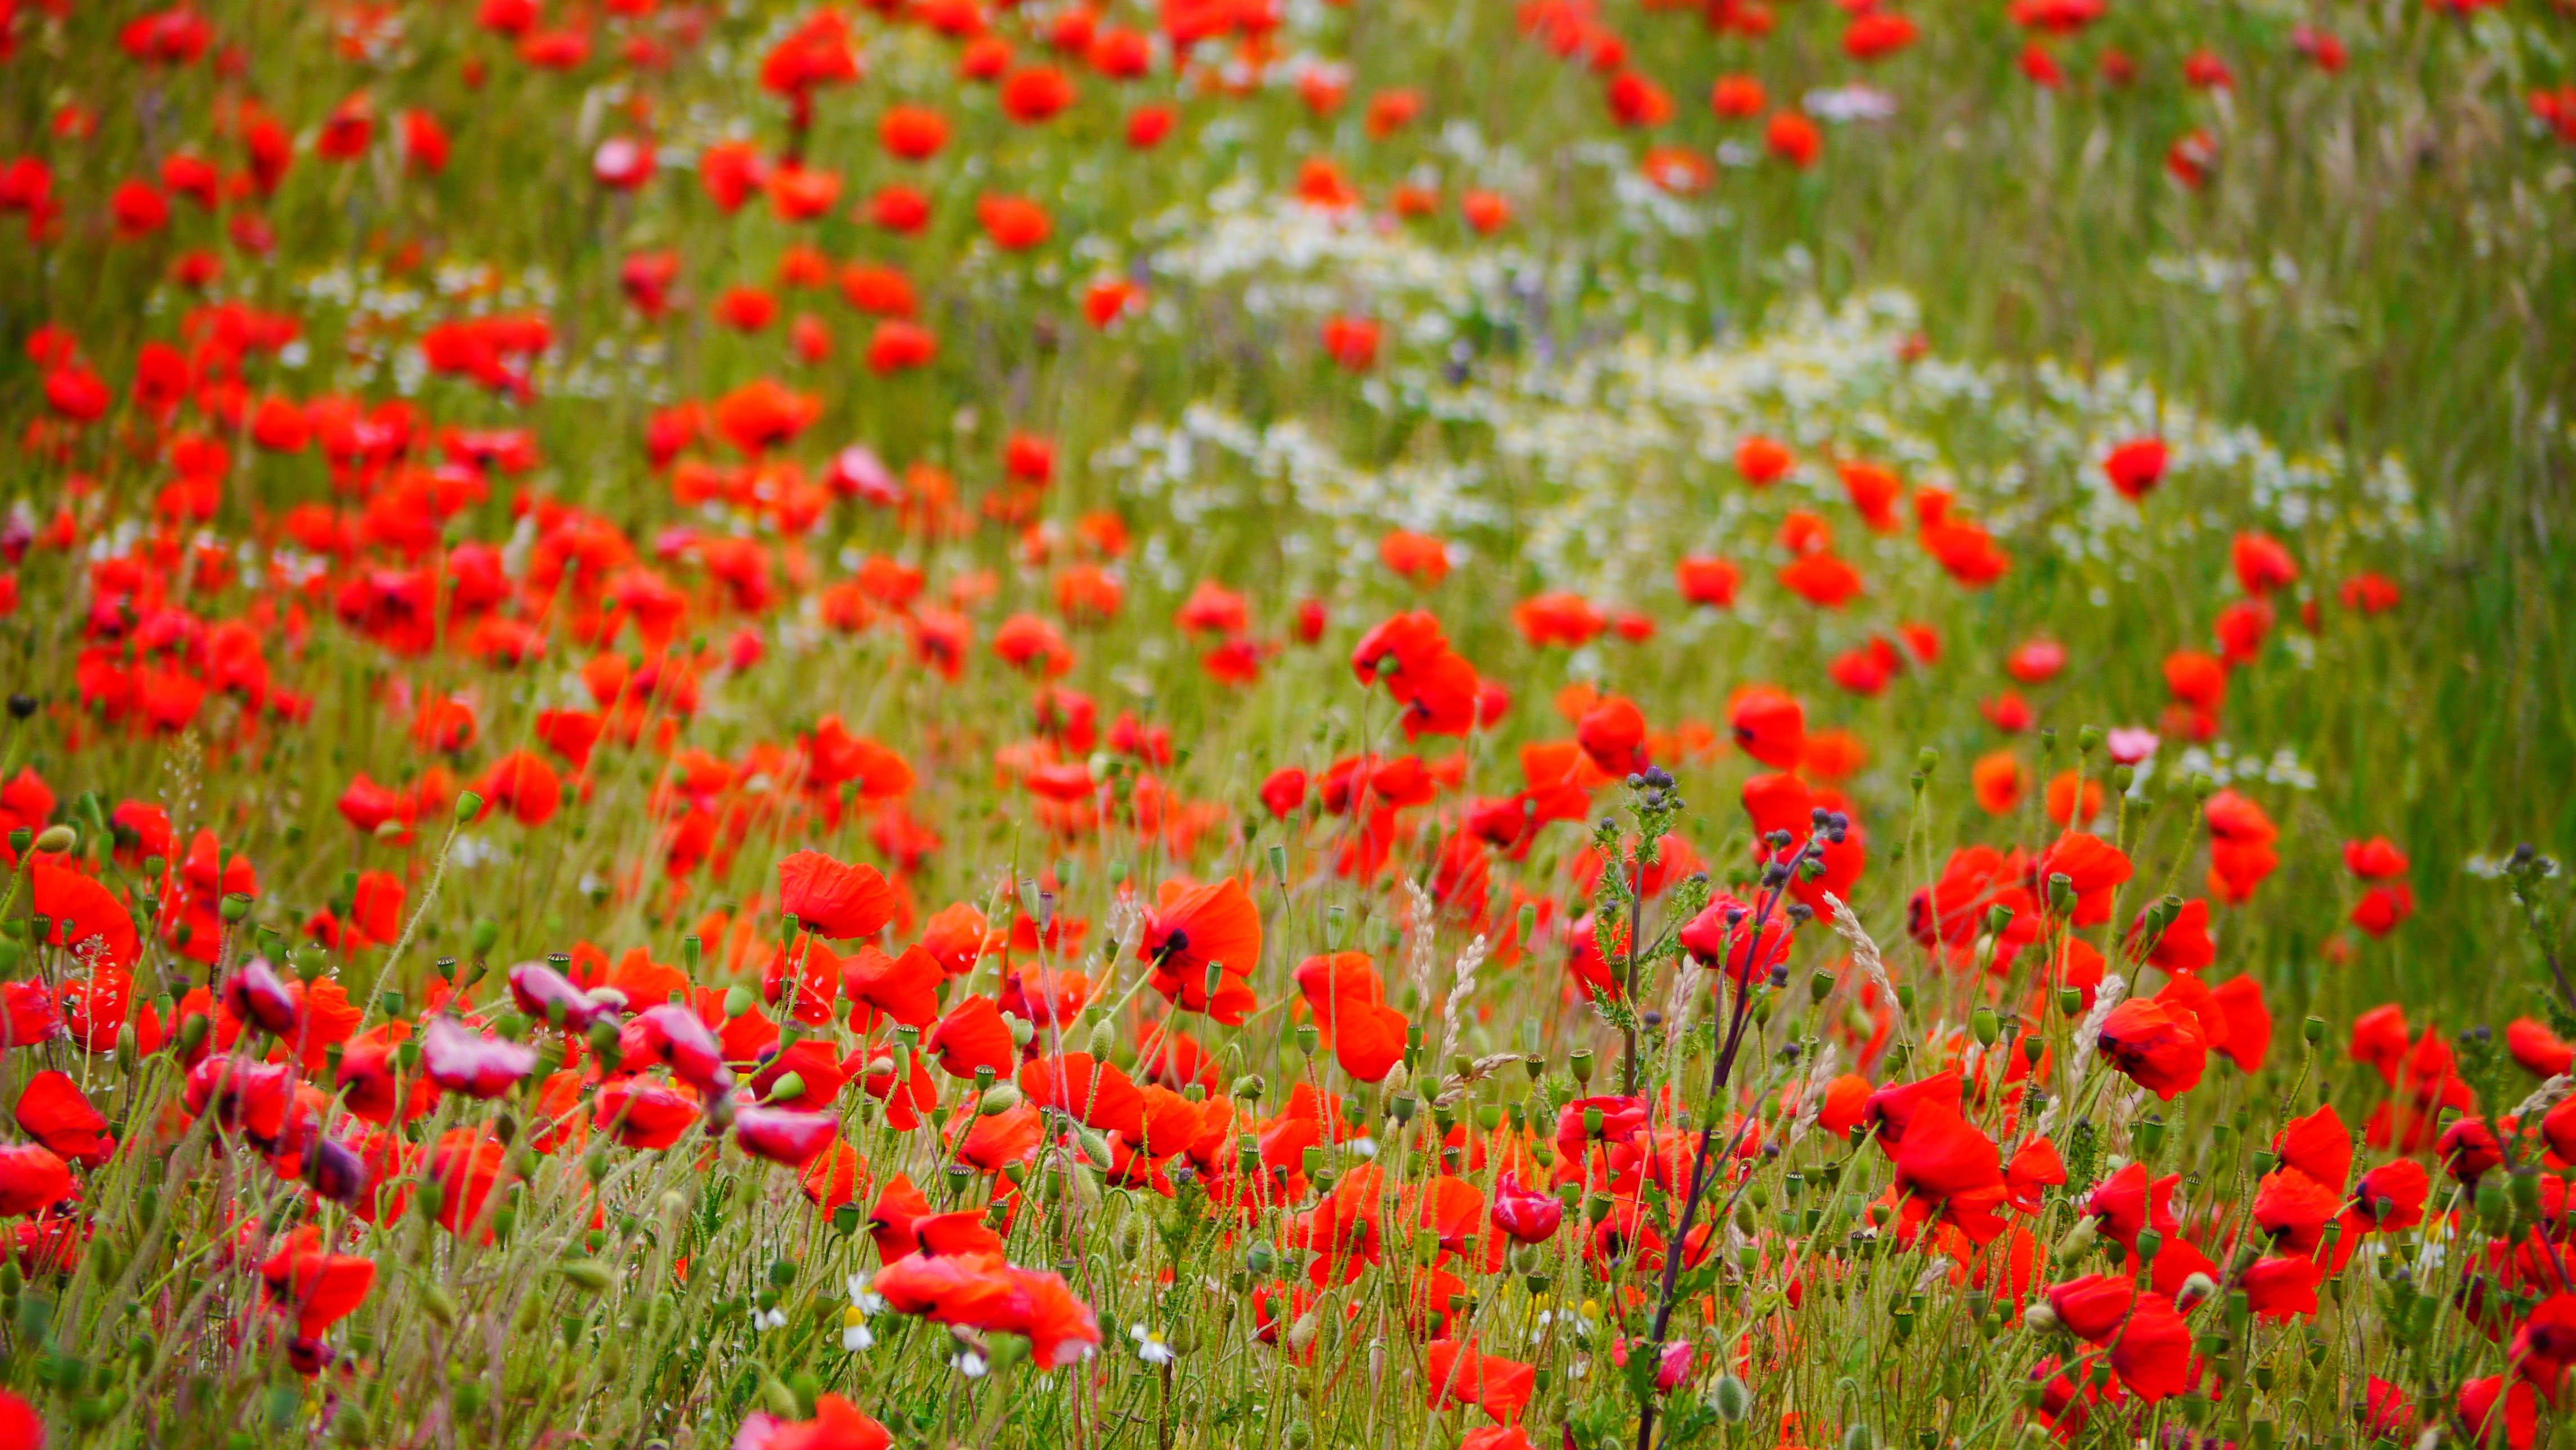
landscape, nature, grass, plant, field, meadow, prairie, flower, petal, red, pasture, wildflower, flowers, pointed flower, red poppy, grassland, poppy, habitat, coquelicot, summer meadow, flowering plant, mohngewaechs, field of poppies, natural environment, grass family, land plant, poppy family